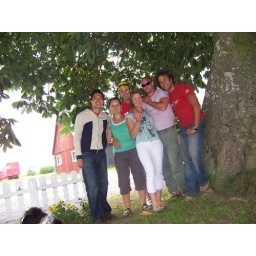
Me, Nat, Greg, Jen, Richie, Tony at the tree in front of Jen's parents' house